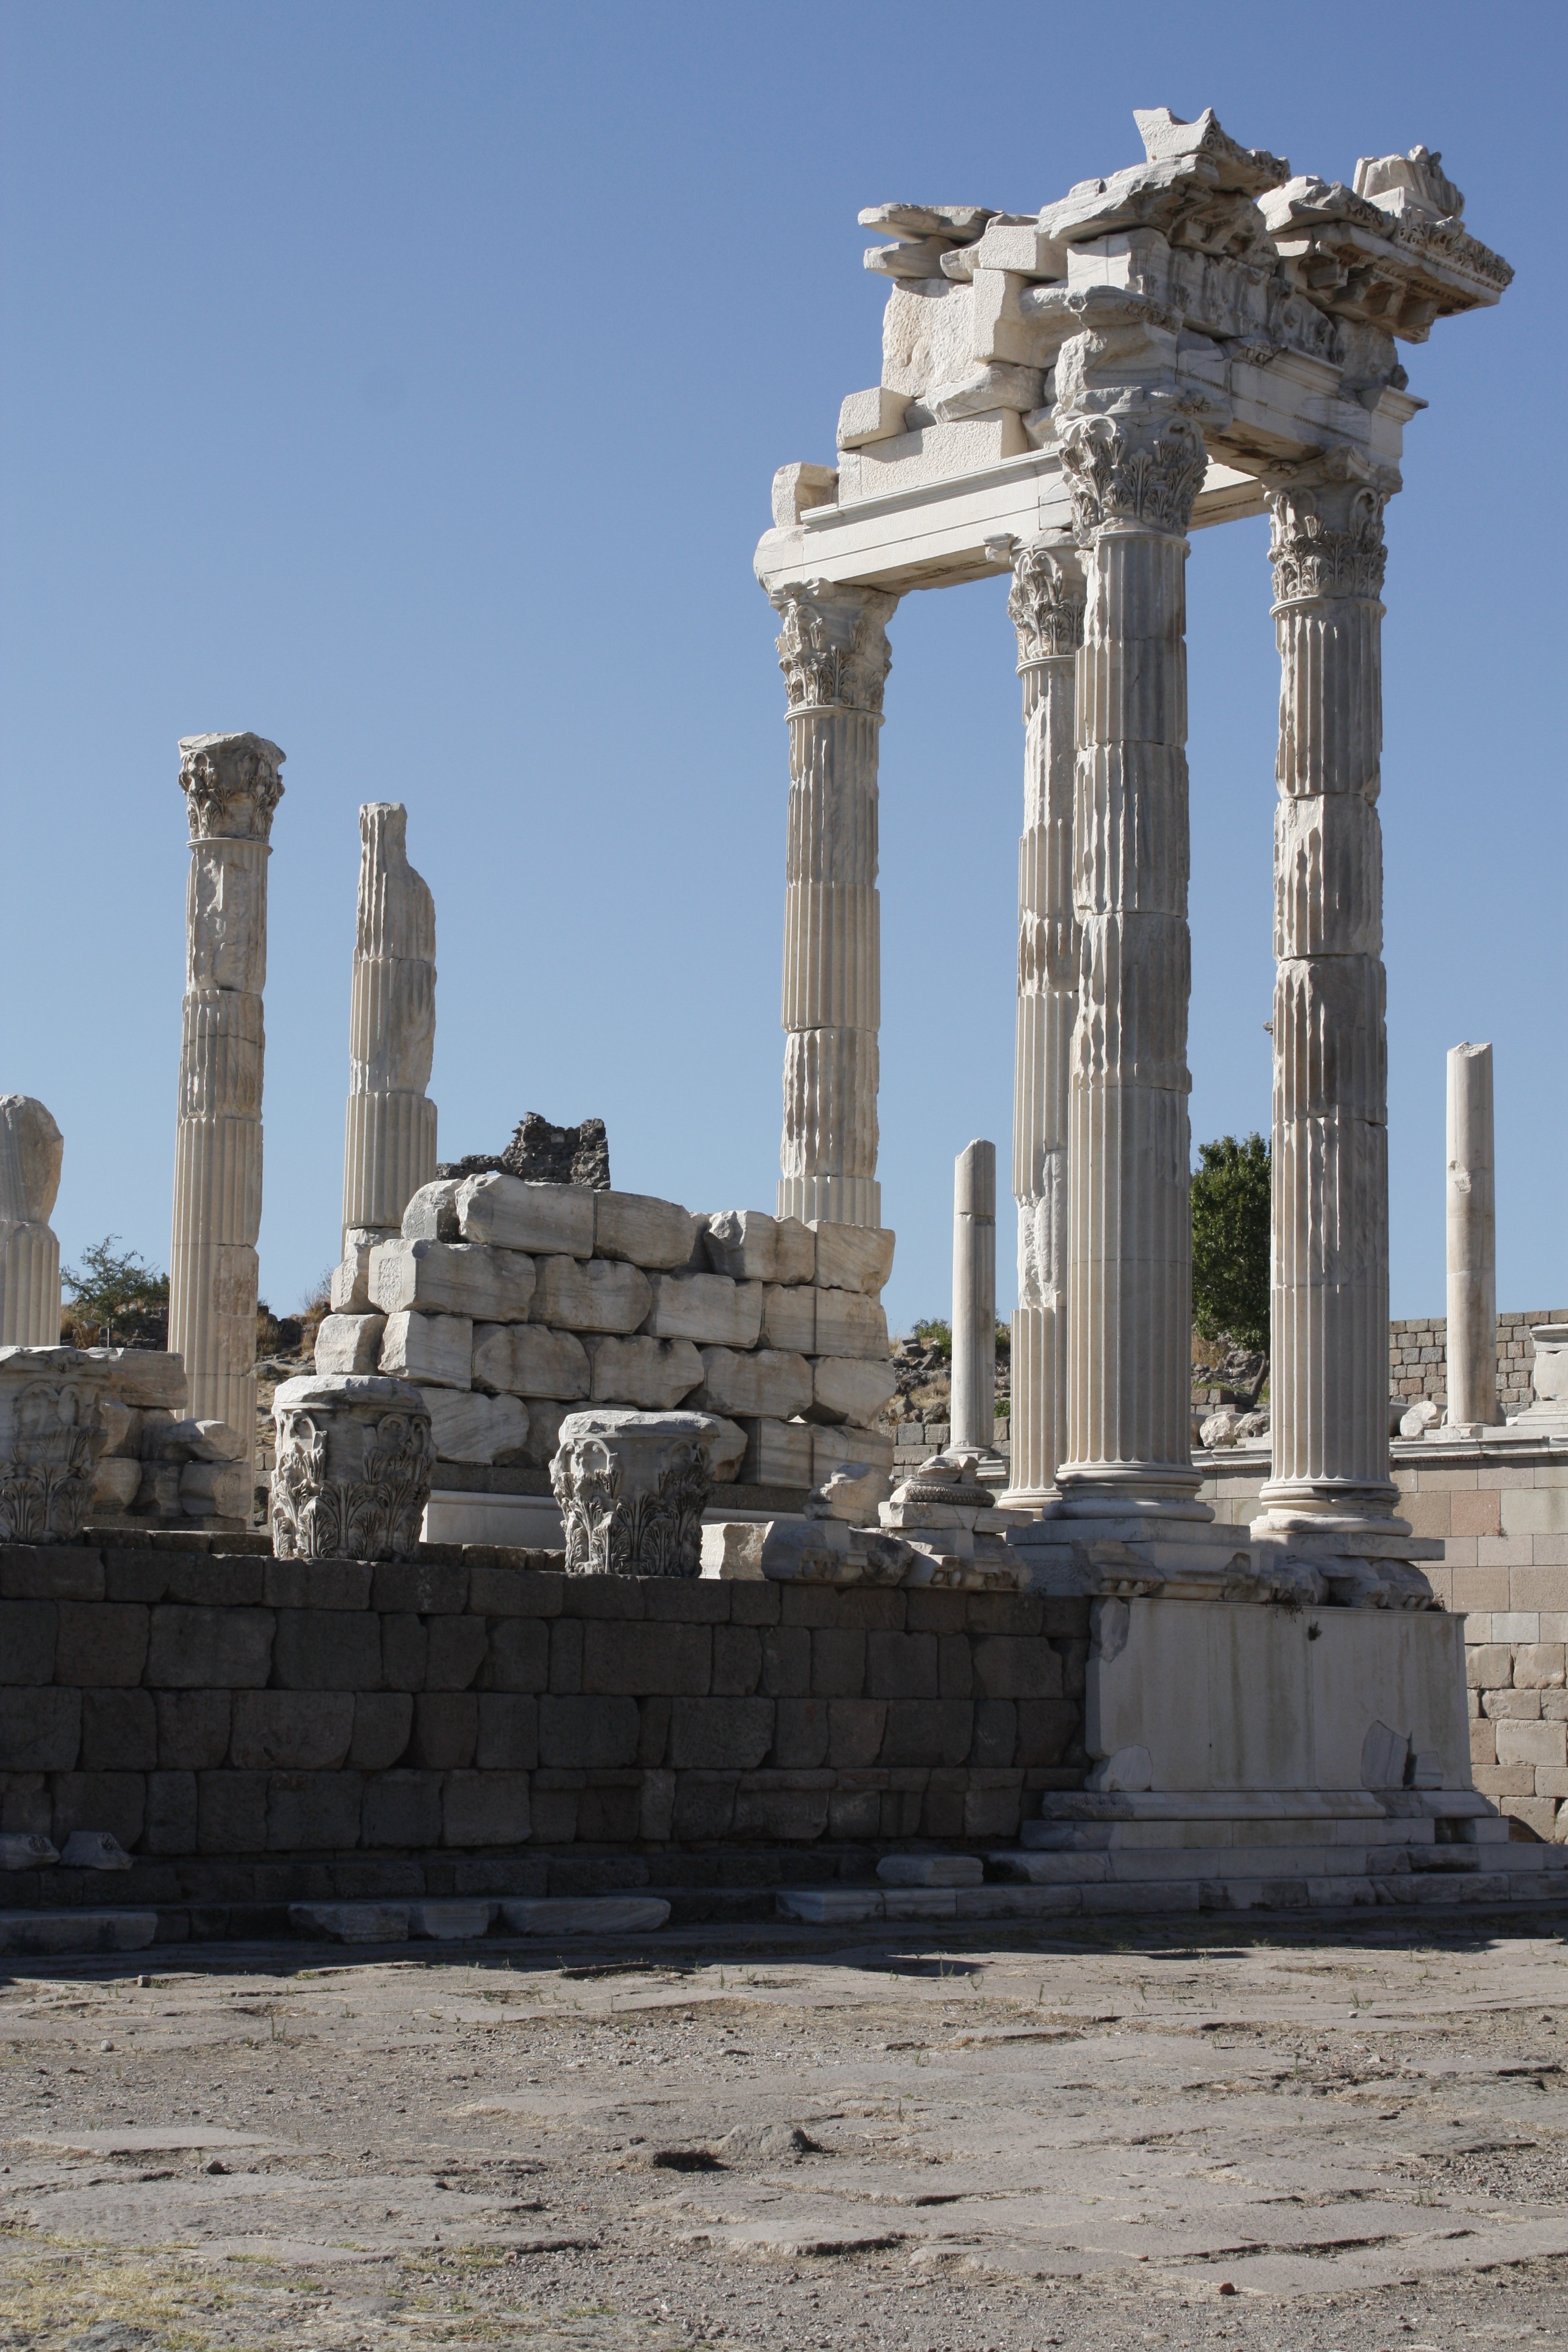
architecture, structure, antique, city, monument, column, ancient, landmark, tourism, place of worship, temple, ruins, archeology, history, excavation, roman temple, historic site, ancient history, ancient roman architecture, ancient greek temple